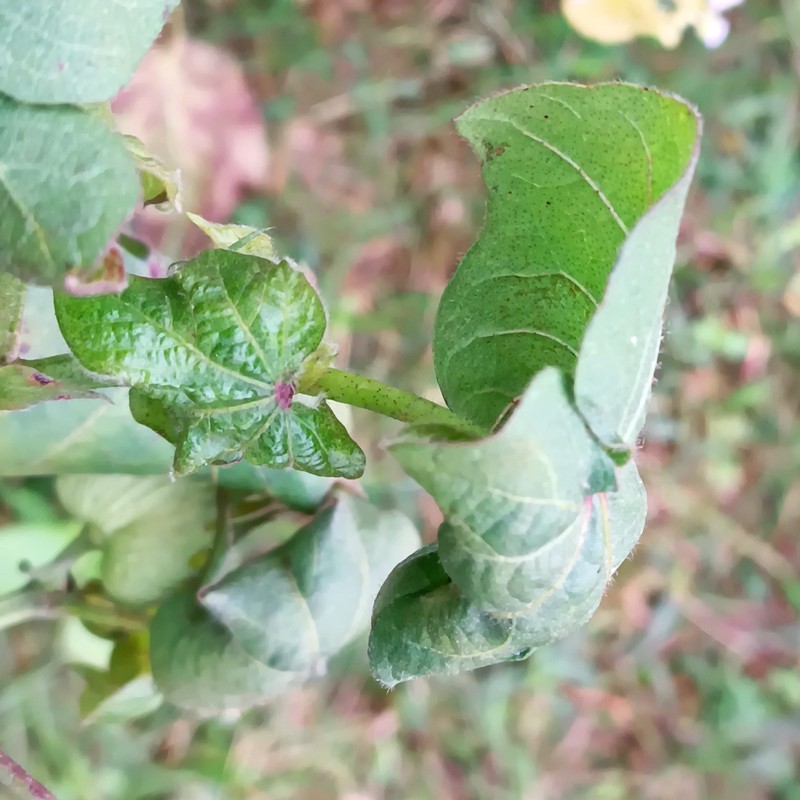
Label: Curl Virus